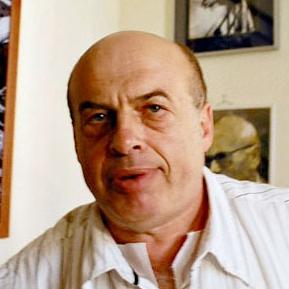
Age: 58